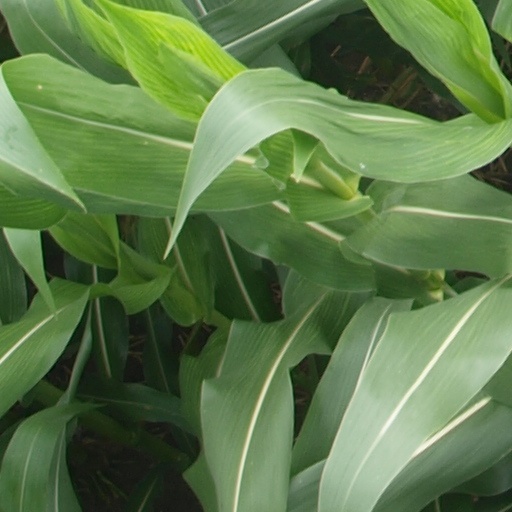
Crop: maize; corn